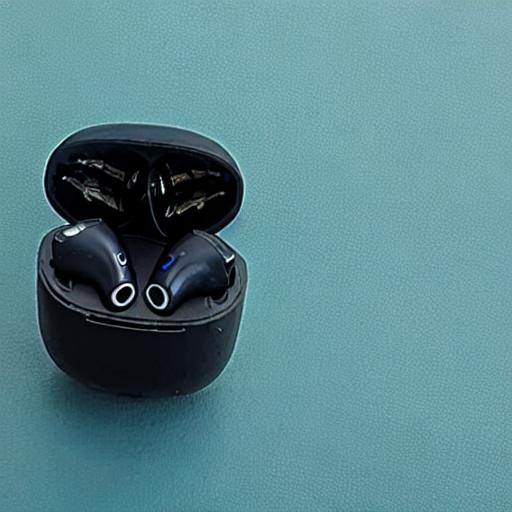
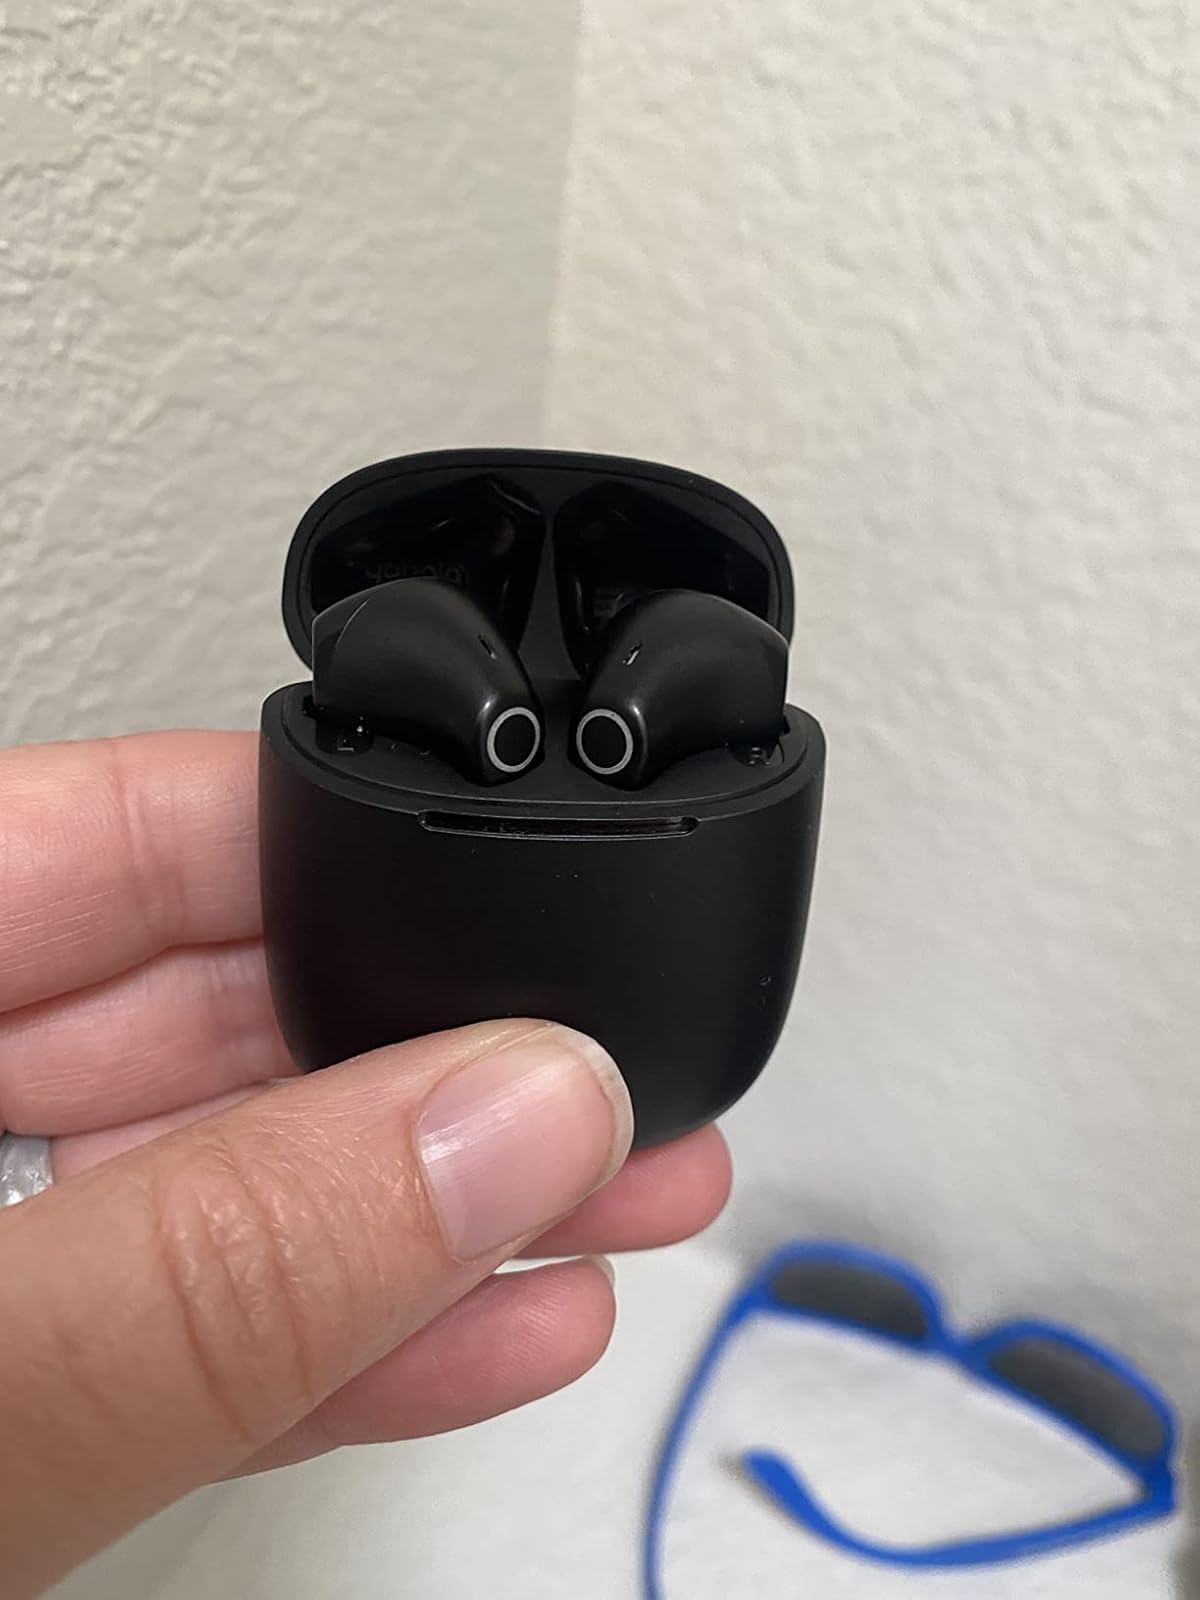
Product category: earbuds
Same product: no